Hulk (footballer)

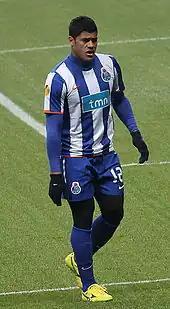
Hulk playing for Porto in 2010

Hulk started the 2010–11 season scoring 16 times in his first 16 official matches, including a hat-trick against K.R.C. Genk in the UEFA Europa League play-off stage, on 26 August 2010 (4–2 home win, 7–2 on aggregate). From September to January, he won the Portuguese Championship Player of the Month, making him the only player to have won the award six times. On 7 November 2010, he scored the last two goals as Porto trounced Benfica 5–0 at home, creating a ten-point difference between the two teams, with the northerners leading the league, and eventually winning it, with the player leading the goalscoring charts.